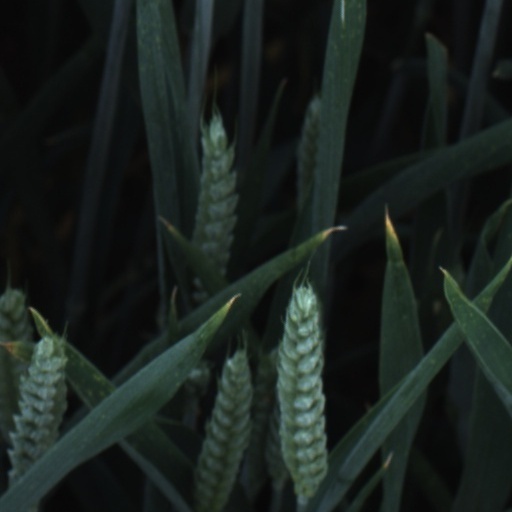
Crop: wheat